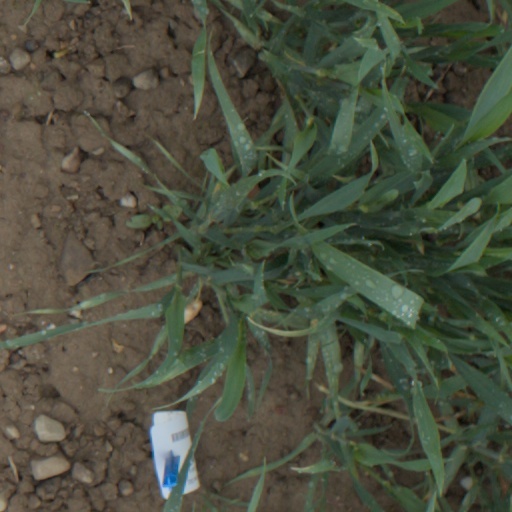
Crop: wheat